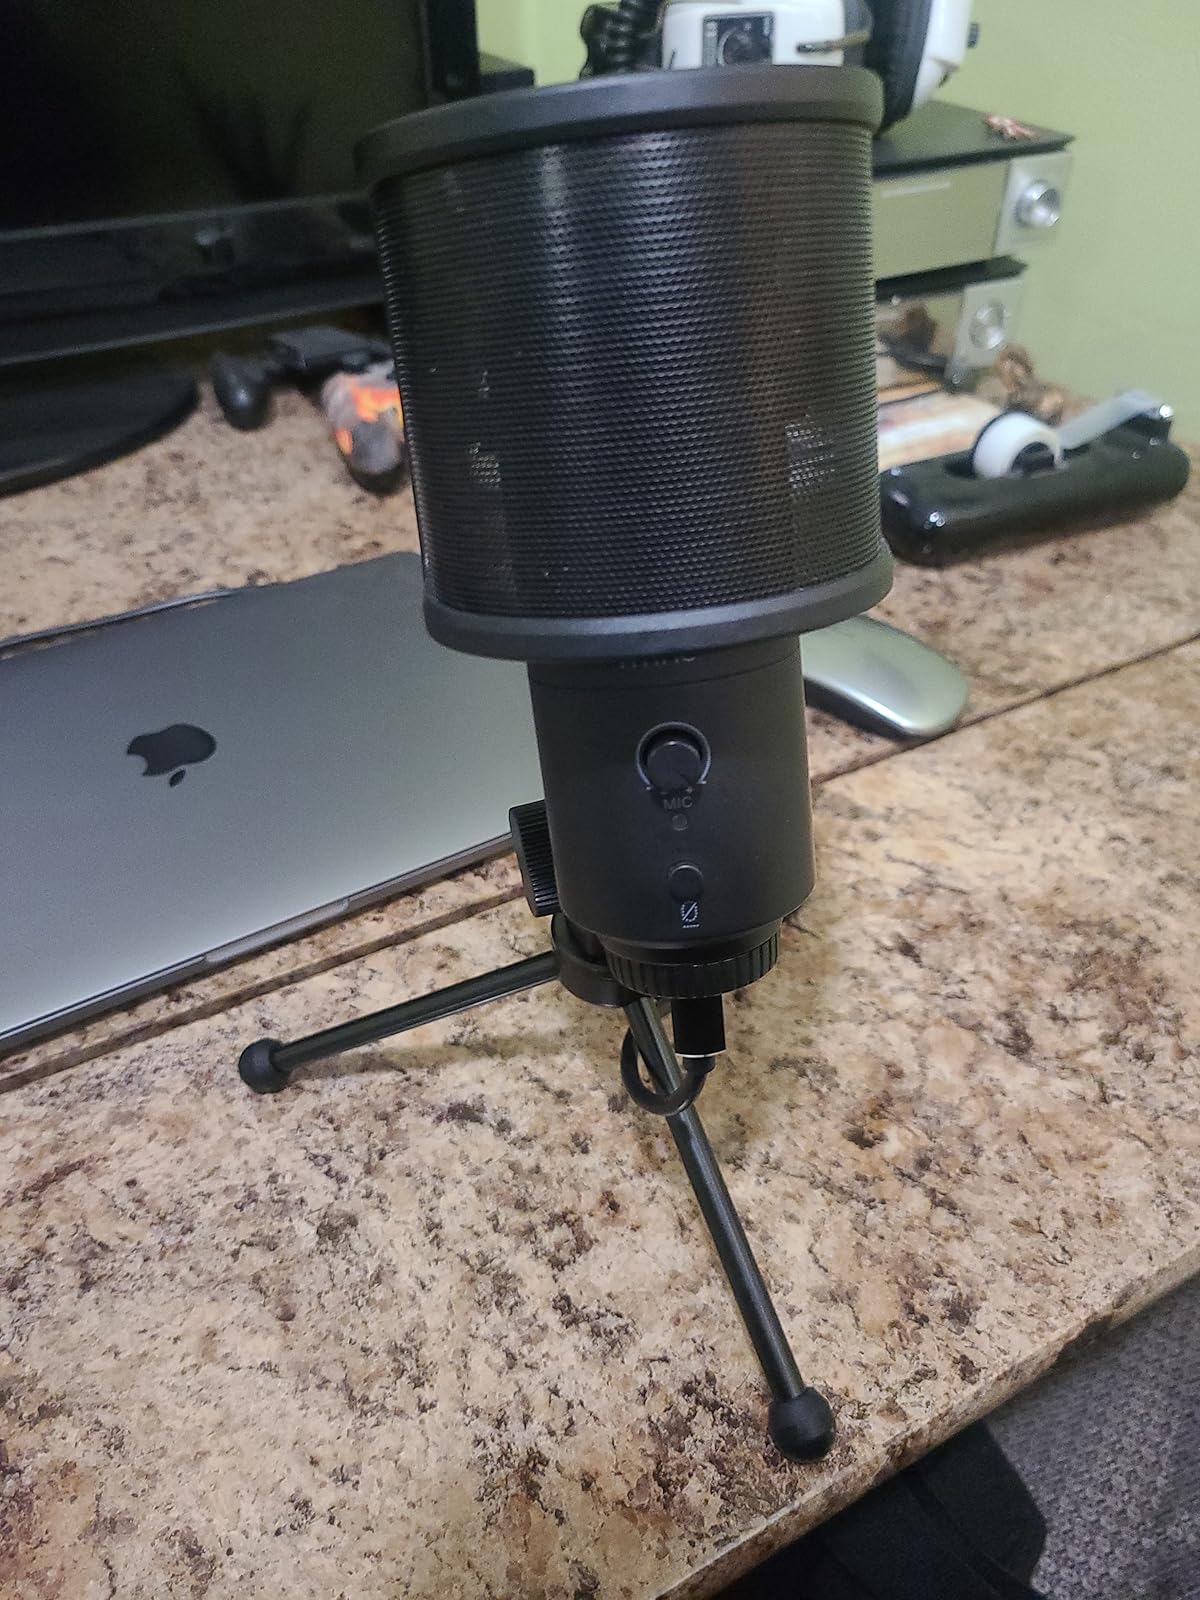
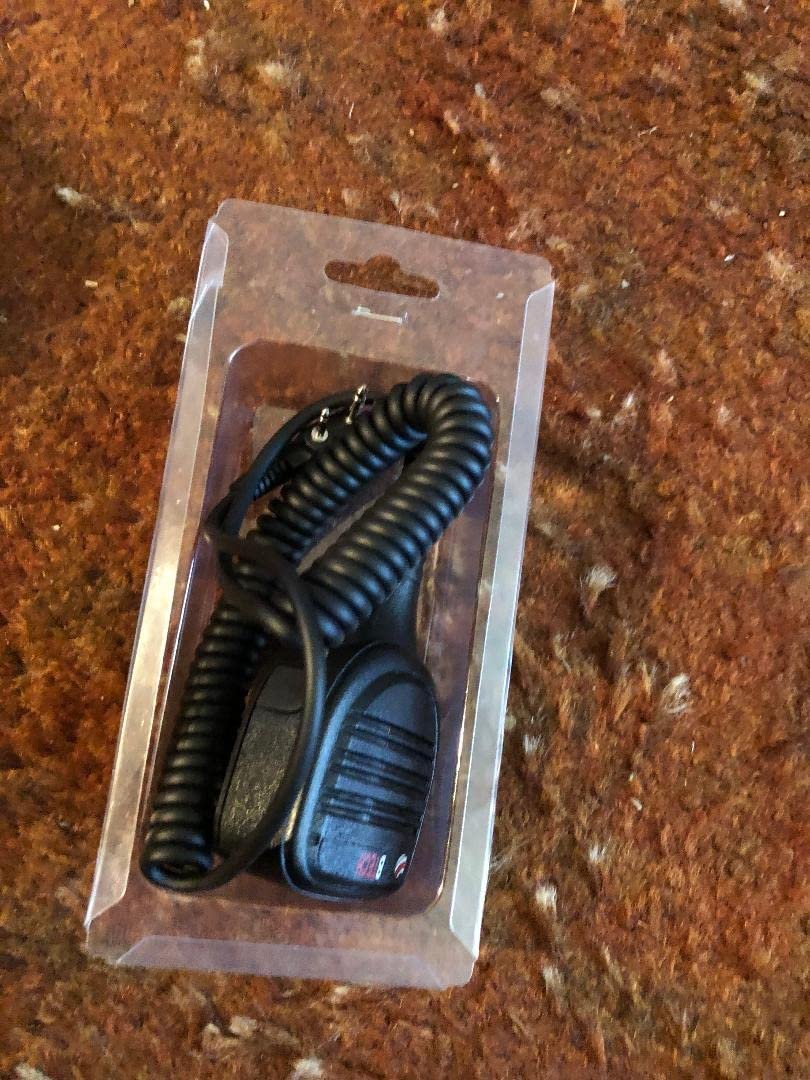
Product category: microphone
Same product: no